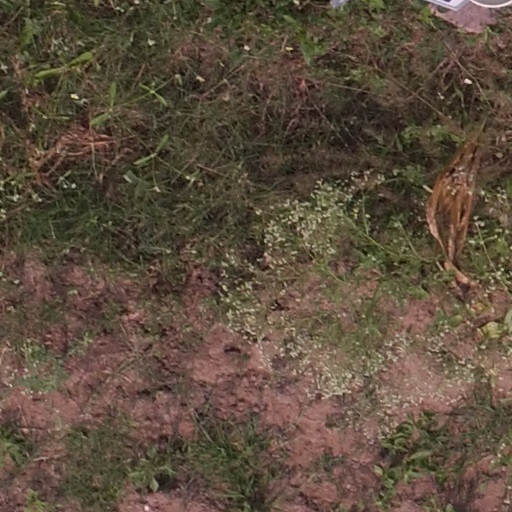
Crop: maize; corn